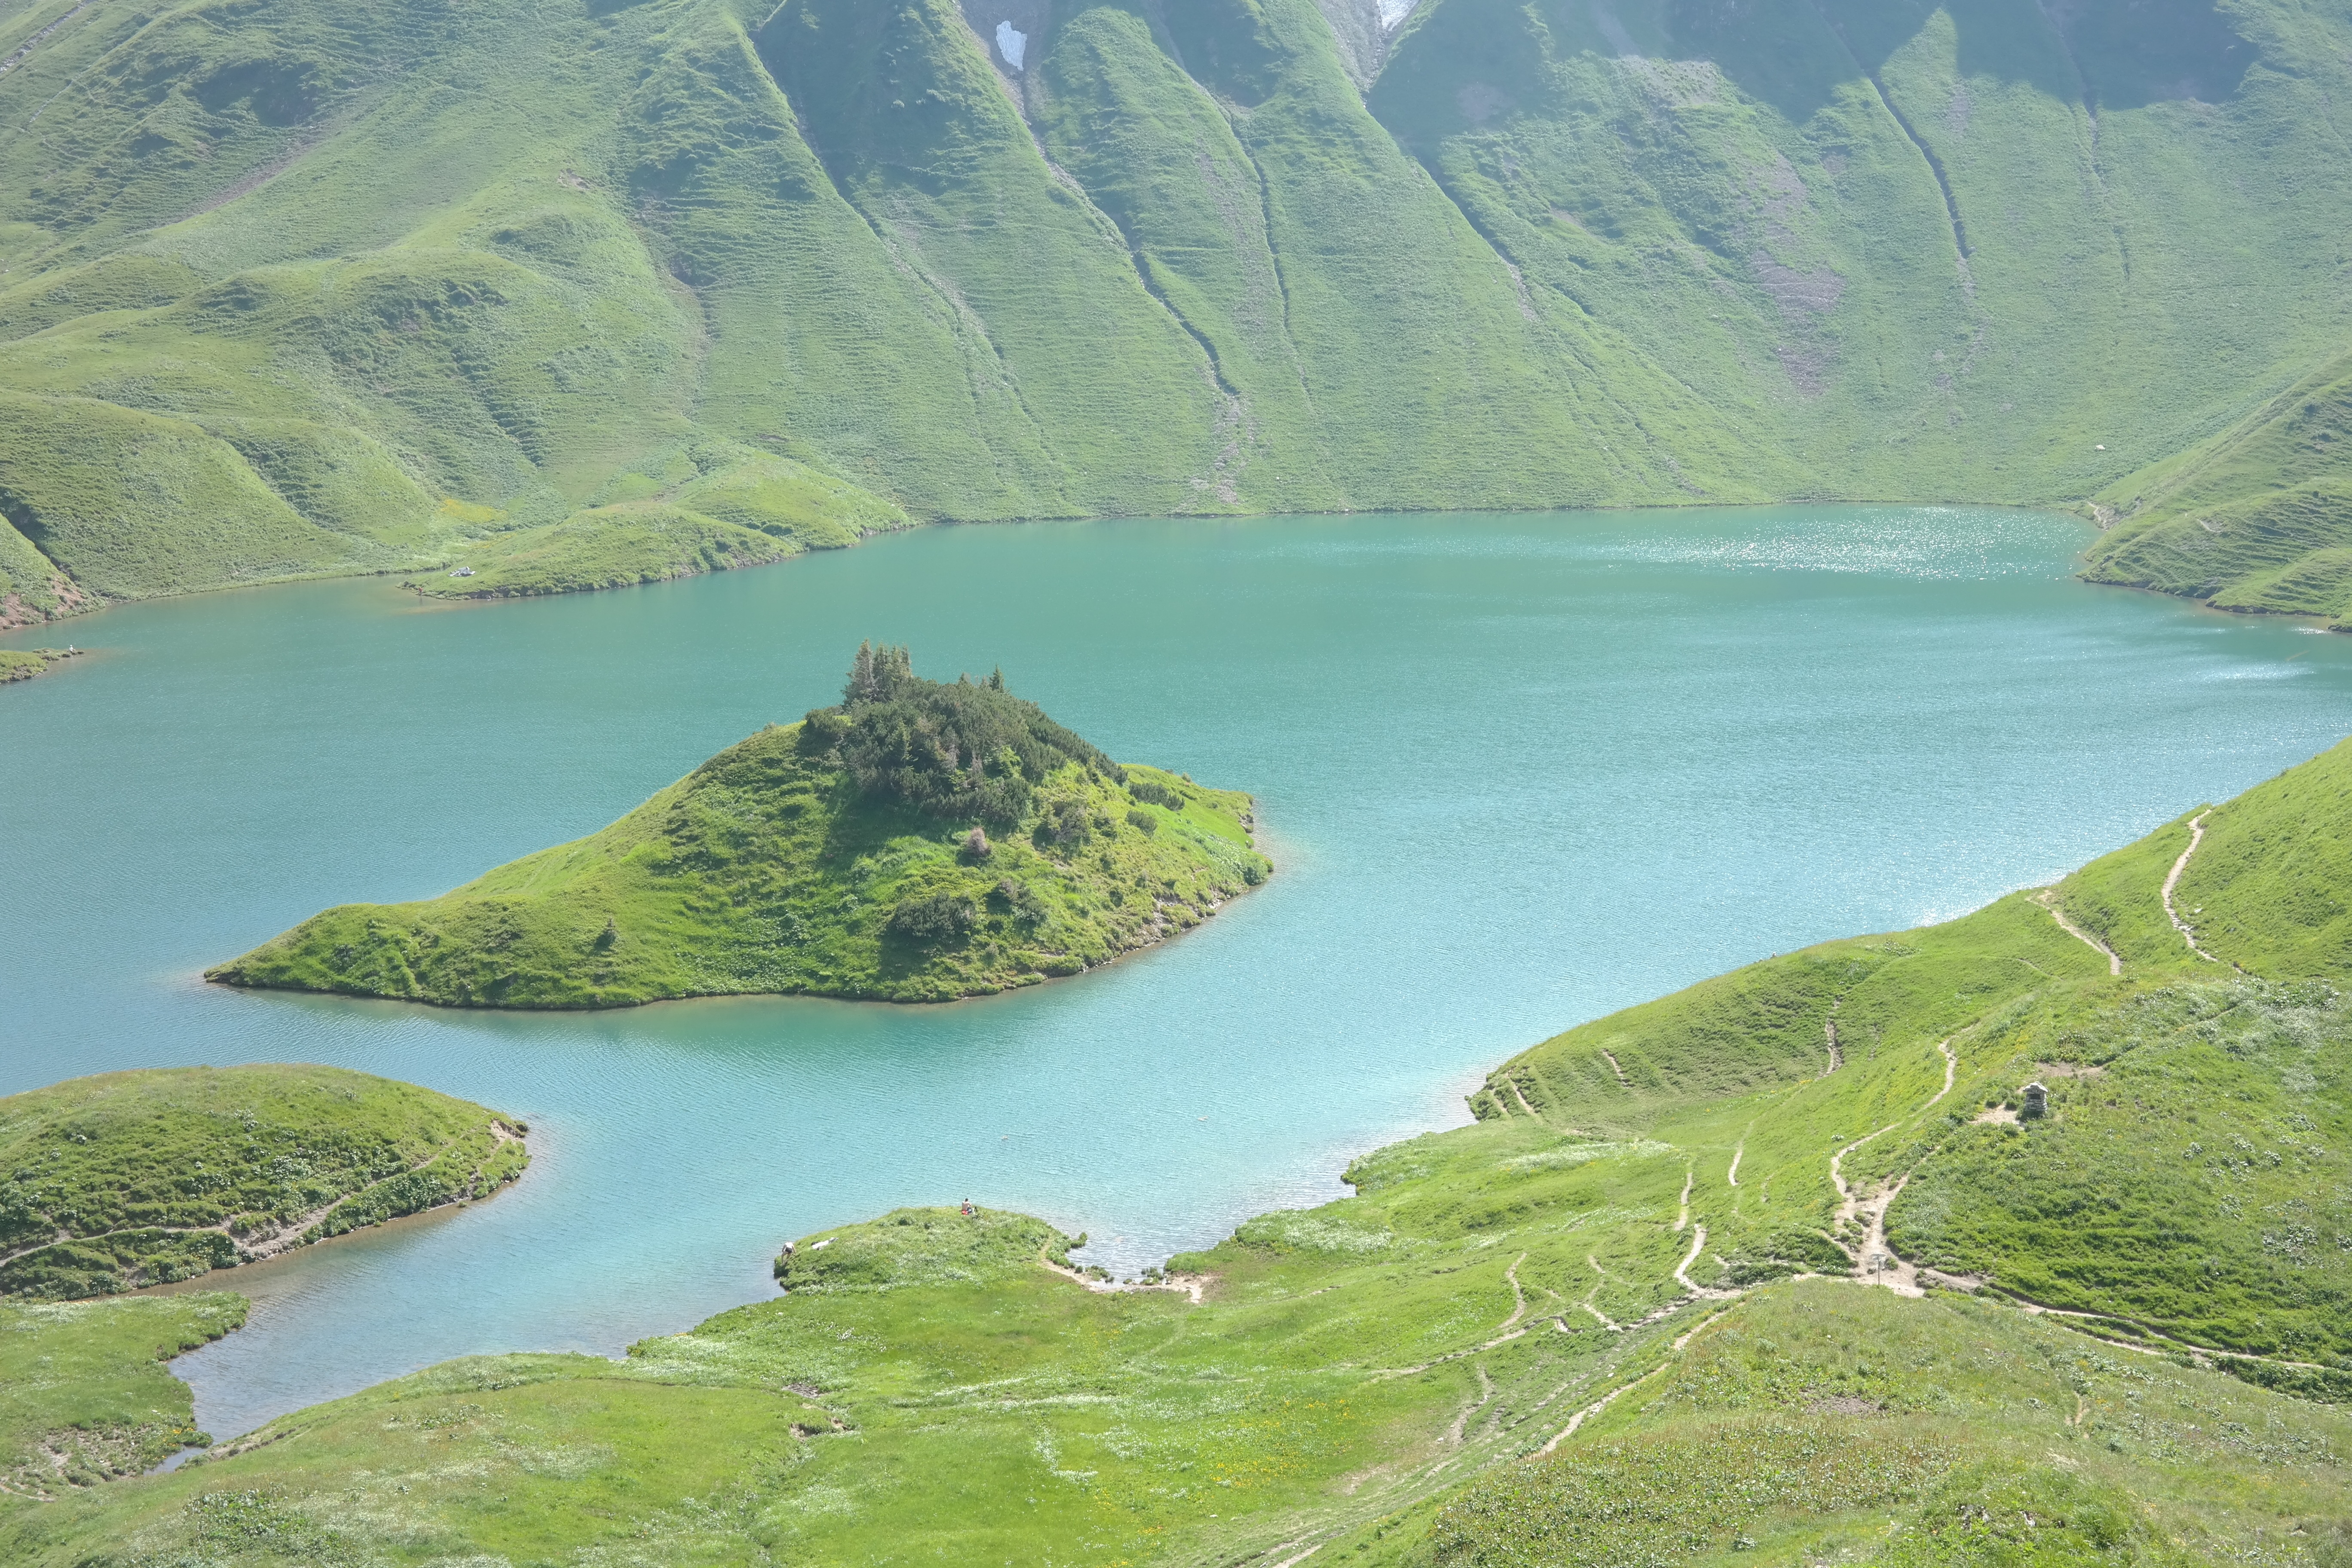
sea, coast, water, mountain, hill, lake, river, mountain range, cliff, bay, island, fjord, reservoir, highland, terrain, body of water, plateau, fell, loch, crater lake, islet, tarn, aerial photography, high valley, allg u alps, geographical feature, schrecksee, hochgebirgssee, lake with island, beck like high valley, beck like